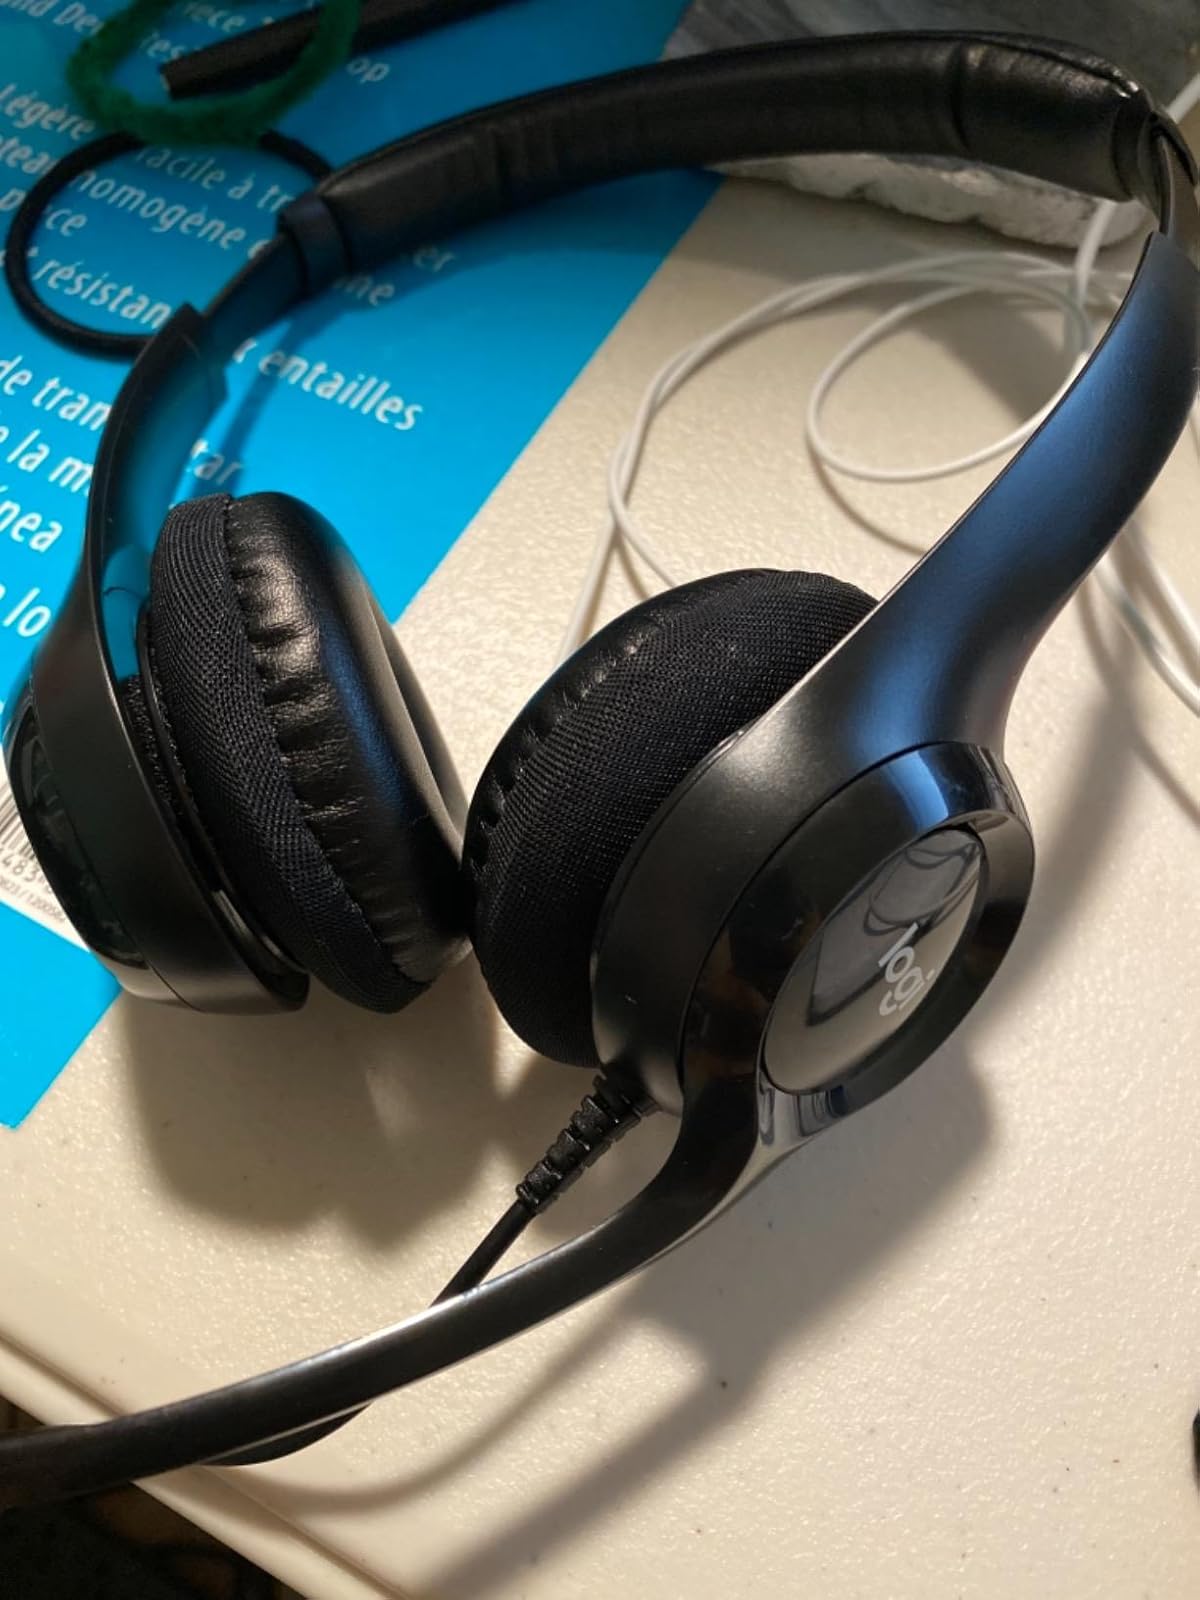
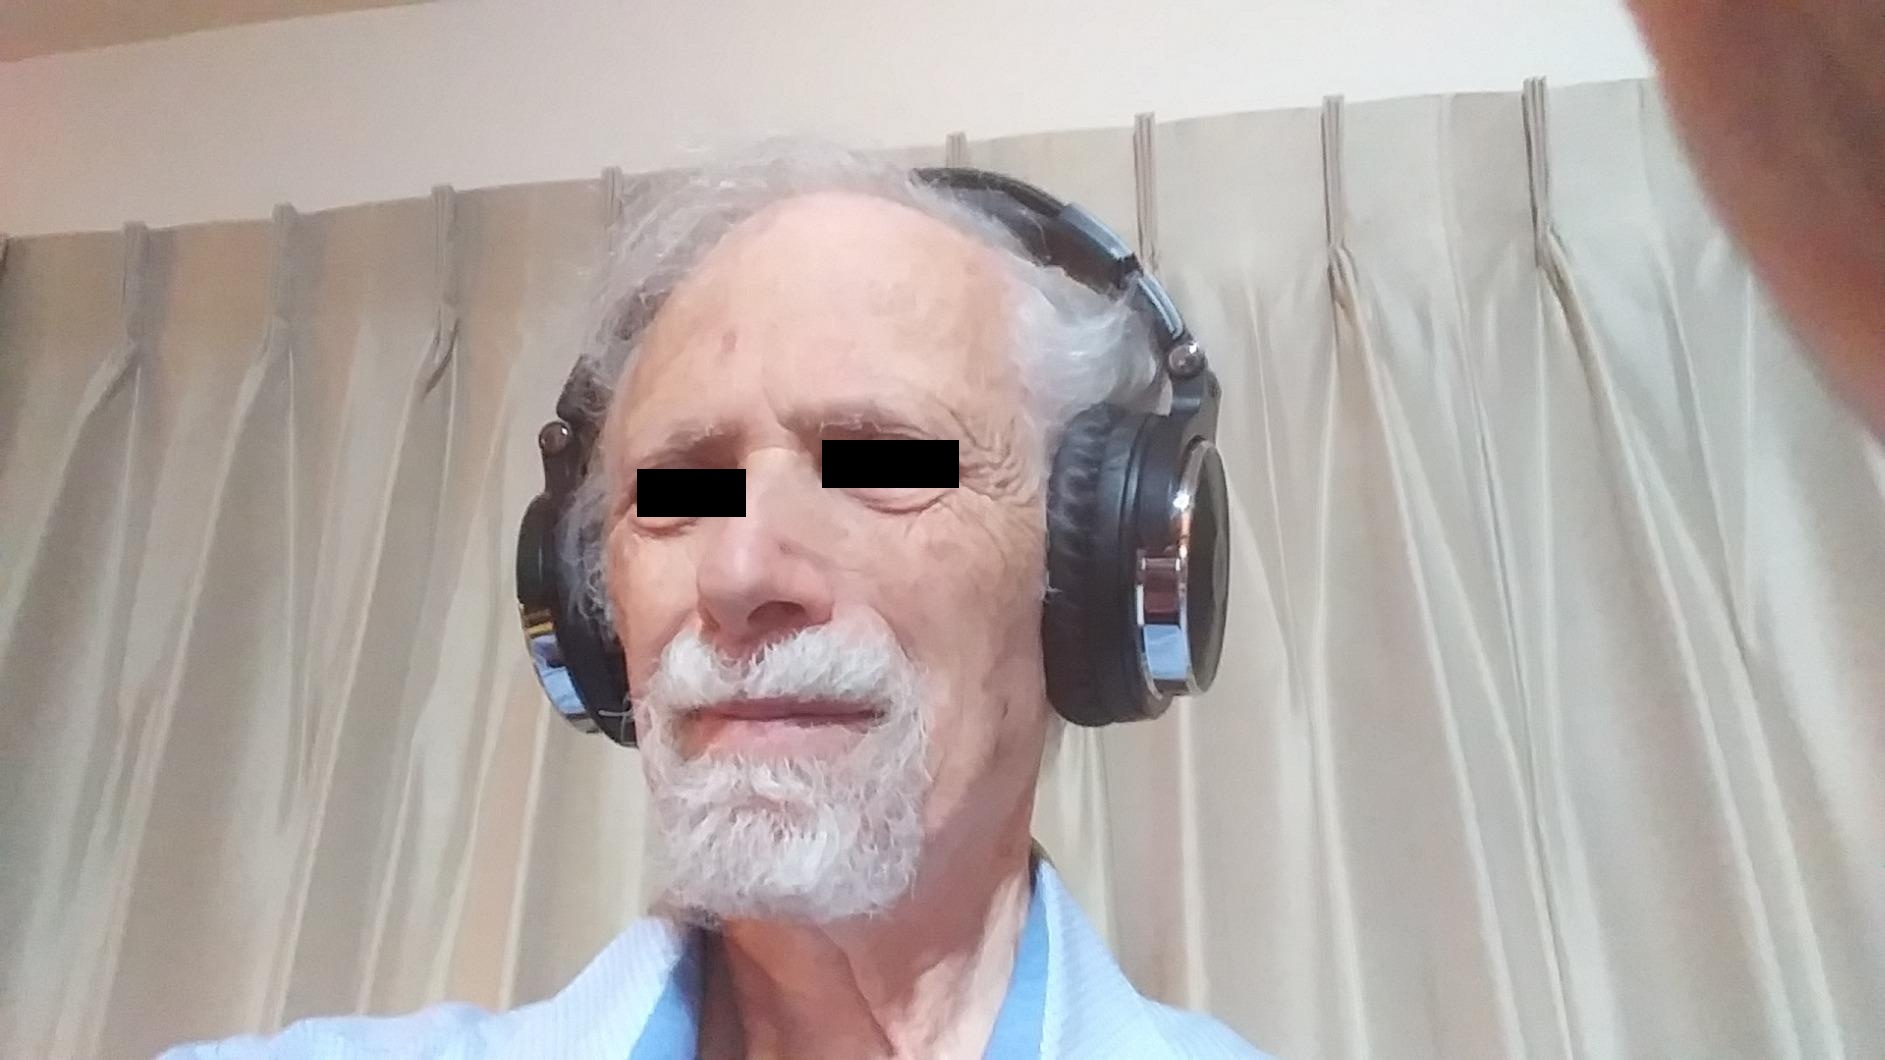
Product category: headphones
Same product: no